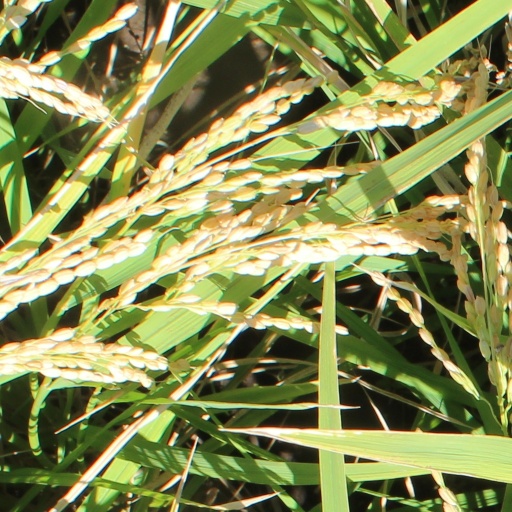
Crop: rice